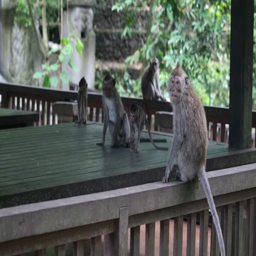
monkeys playing on the background of a wooden building .